Lattice network

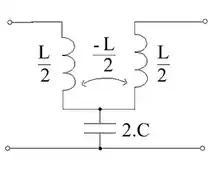
First order all-pass

In the case of the second order network, when "a"2 > "b" (i.e. "L"1 > "L"2 or "C"2 > "C"1 or "y" > "x"), it is necessary to use the circuit containing mutually coupled coils for the second order all-pass network.